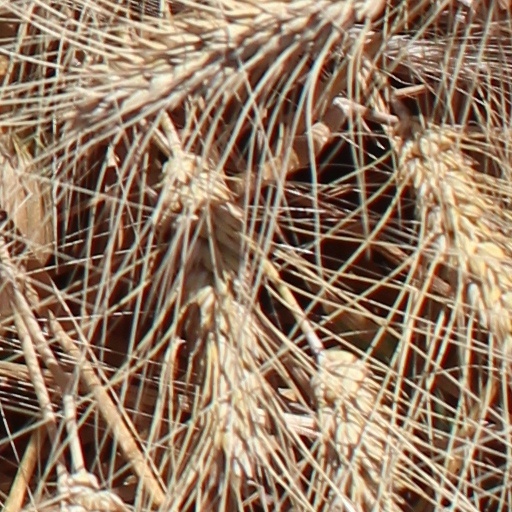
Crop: wheat